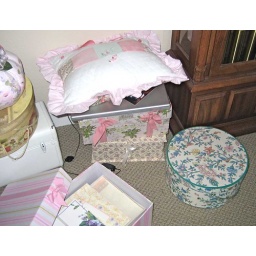
Every single one of these boxes has something in them: rose petals, crystals, photos, something!